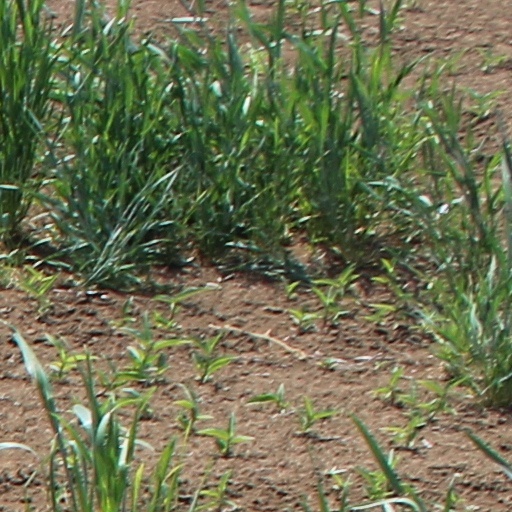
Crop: wheat